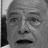
Emotion: surprise